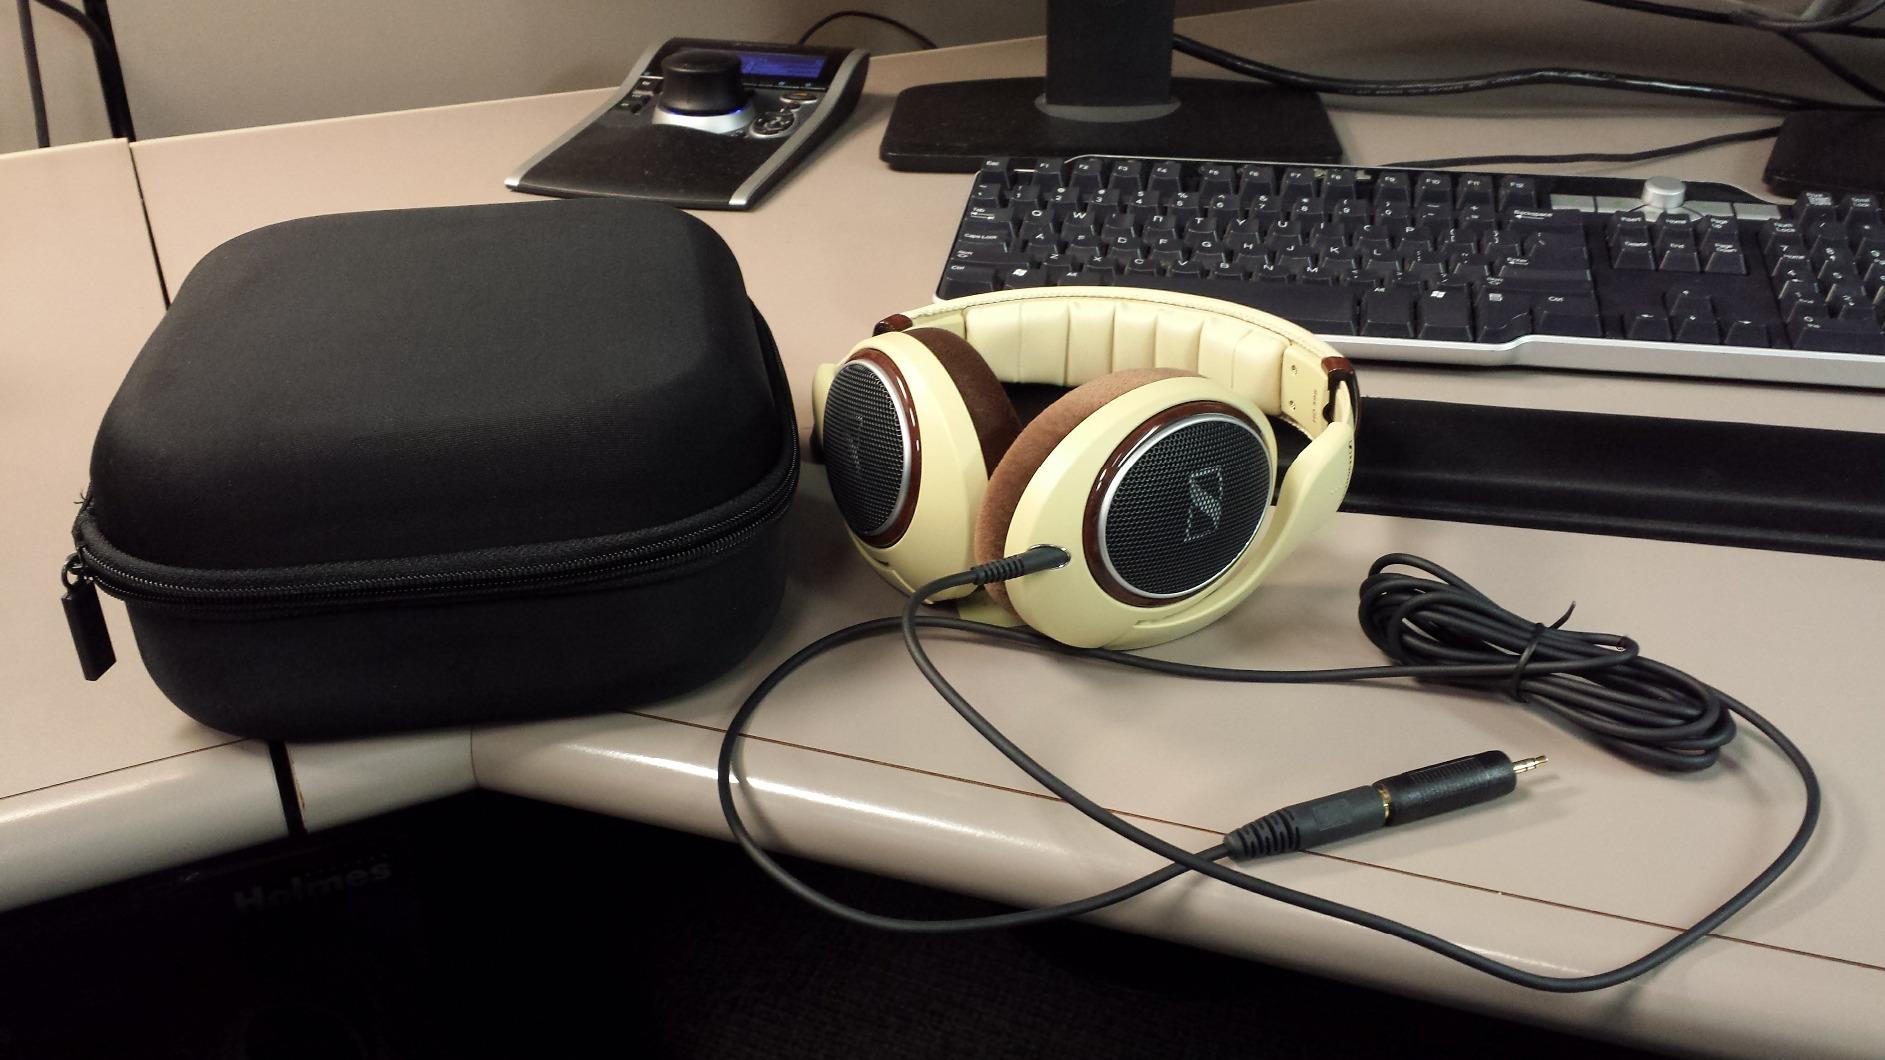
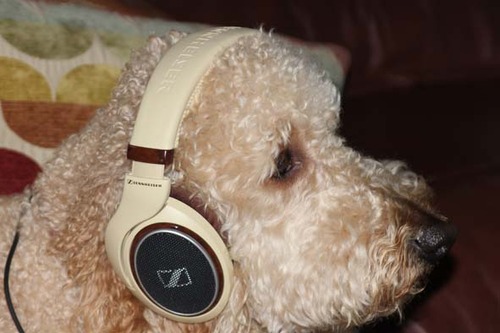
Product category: headphones
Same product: yes